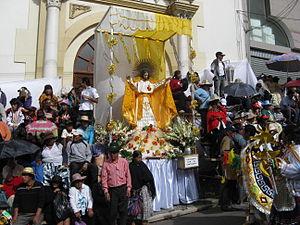
Cet article recense les pratiques inscrites au patrimoine culturel immatériel en Bolivie.